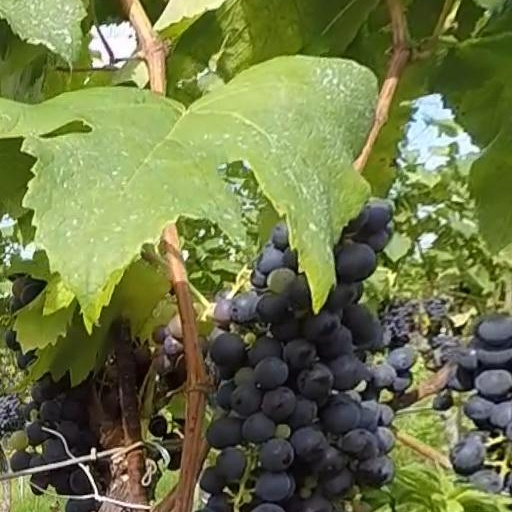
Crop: grape